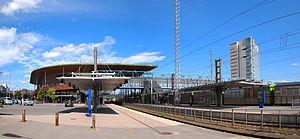
La gare de Jyväskylä en finnois : Jyväskylän rautatieasema est une gare ferroviaire finlandaise située à Jyväskylä.
Keskusta est le quartier le plus ancien et le plus central de Jyväskylä en Finlande.